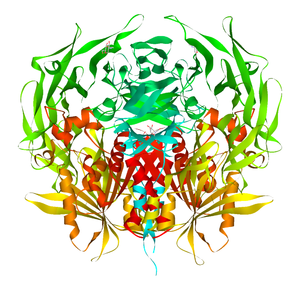
La dipeptidyl peptidase-4, également connue sous le nom anglais : adenosine deaminase complexing protein 2, et CD26 est une protéine qui, chez l'homme, est codée par le gène DPP4 situé sur le chromosome 2 humain.